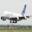
Label: airplane